International reactions to the persecution of Uyghurs in China

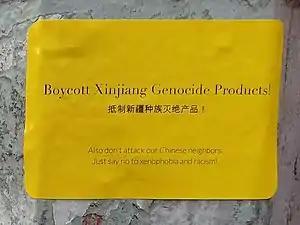
Xinjiang boycott advert on NYU's campus in New York, NY "Boycott Xinjiang Genocide Products!"

On 19 December 2019, the European Parliament passed a non-binding resolution condemning the mass incarceration of Uyghurs and calling on EU companies with supply chains in the region to ensure that they are not complicit with crimes against humanity.